School spirit

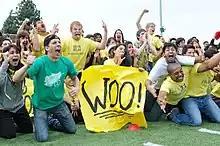
Spirit rally at the Harker School in San Jose, California

School spirit is the sense of identity and community shared by members of an educational institution. School administrators may wish to foster school spirit with the goal of creating a sense of community within the student population, mitigating feelings of student detachment and anonymity. School spirit is often expressed by cheering on school affiliated sports teams, clubs, or individual students in extracurricular activities. It is said to correlate with higher self esteem and greater school performance. The term itself seems to be most common within the United States, where it manifests as "spirit week" events, during which members of a school are encouraged to display school spirit by wearing school colors, attending athletic events, or verbally in the form of chants or songs. School spirit was captured and critiqued in US pop culture through songs such as the Beach Boys's Be True to your school and films with a coming of age story such as Fast Times at Ridgemont High.